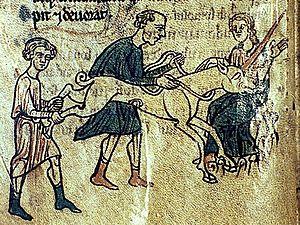
La Capture de la licorne. Miniature d’un bestiaire anglais sur vélin en latin. MS. Douce 167, folio 4 verso
La licorne, parfois nommée unicorne, est une créature légendaire à corne unique. Son origine, controversée, résulte de multiples influences, en particulier de descriptions d'animaux tels que le rhinocéros et l'antilope, issues de récits d'explorateurs. Les premières représentations attestées d'animaux unicornes remontent à la civilisation de l'Indus. Le récit sanskrit d'Ekashringa et les routes commerciales pourraient avoir joué un rôle dans leur diffusion vers le Proche-Orient.